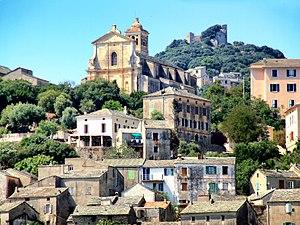
Luri est une ancienne piève de Corse. Située dans le nord-est de l'île, elle relevait de la province du Cap Corse sur le plan civil et du diocèse de Mariana sur le plan religieux.